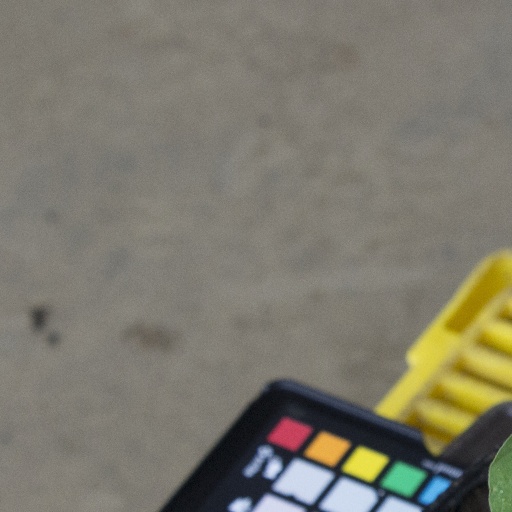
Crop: soybean